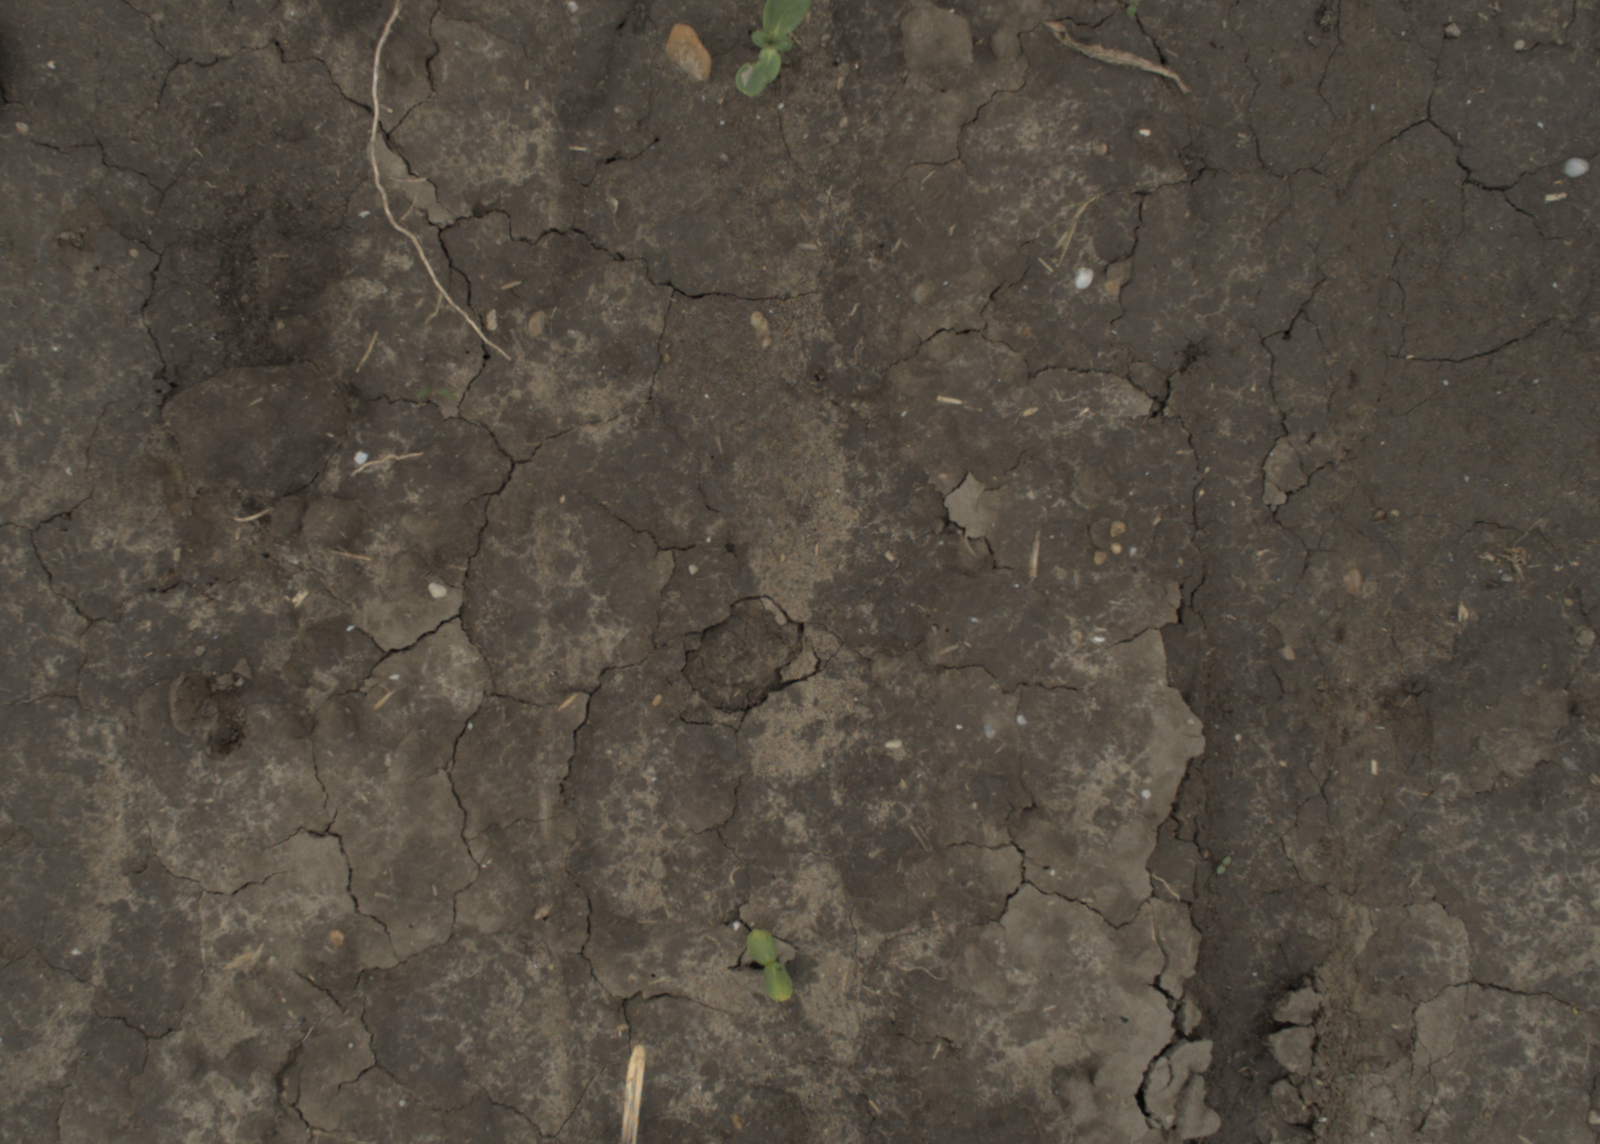
Capture date: 29.09.2021 13:47:33
Weather: cloudy
Wind: medium
Seeding date: 02.09.2021
Plant canopy height (mm): 954